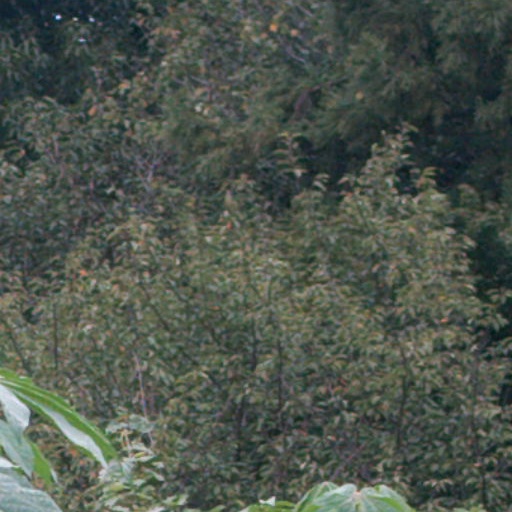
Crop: cassava